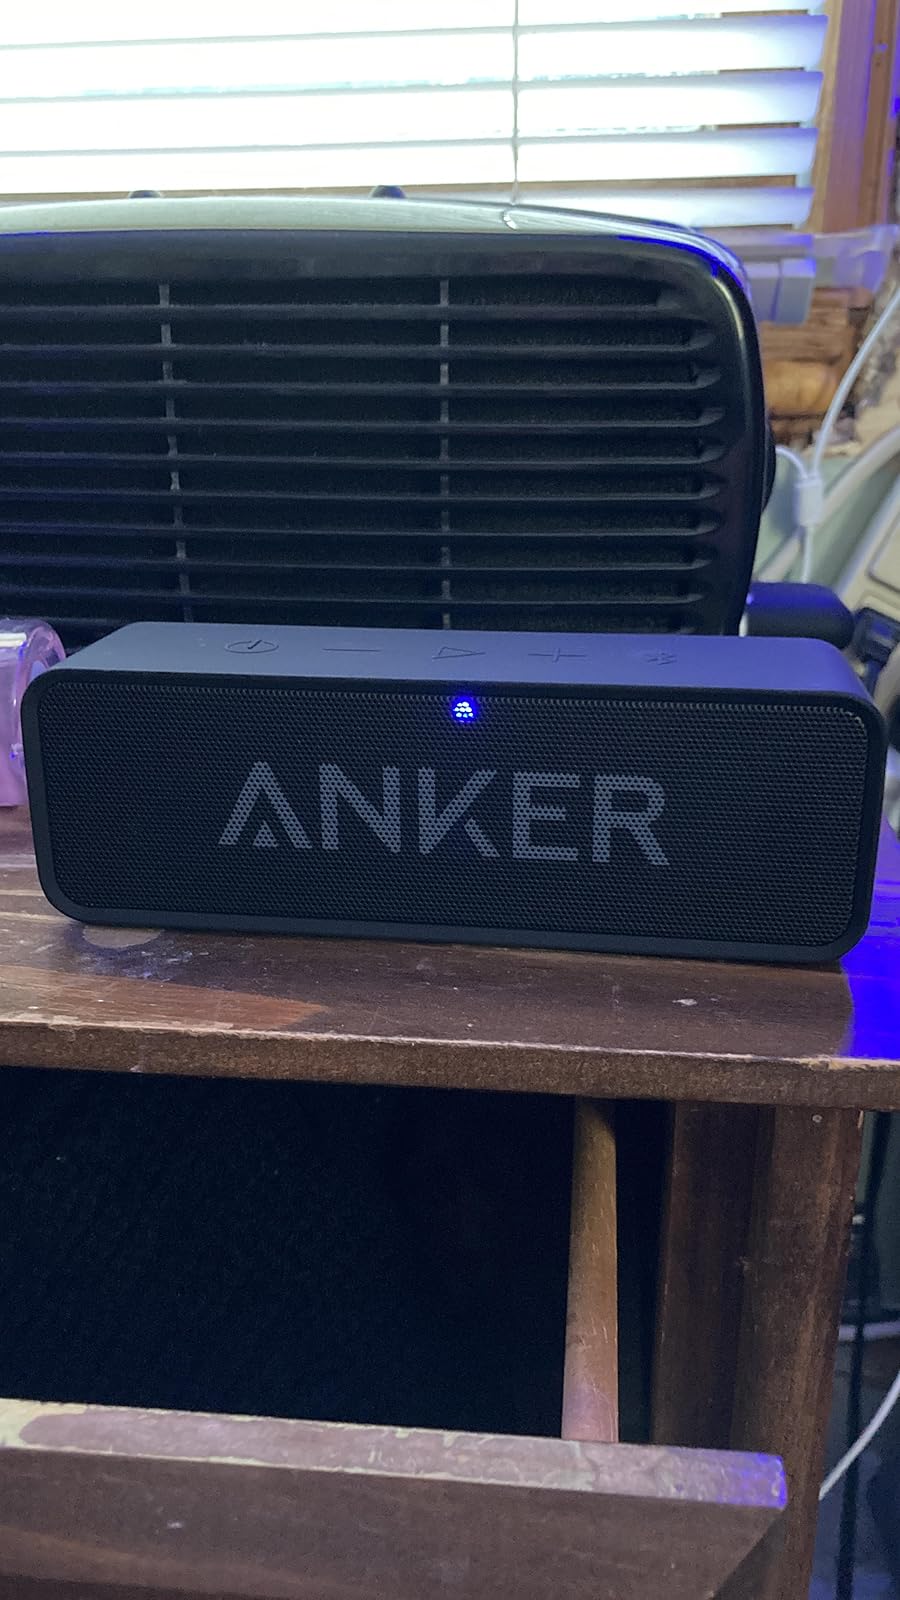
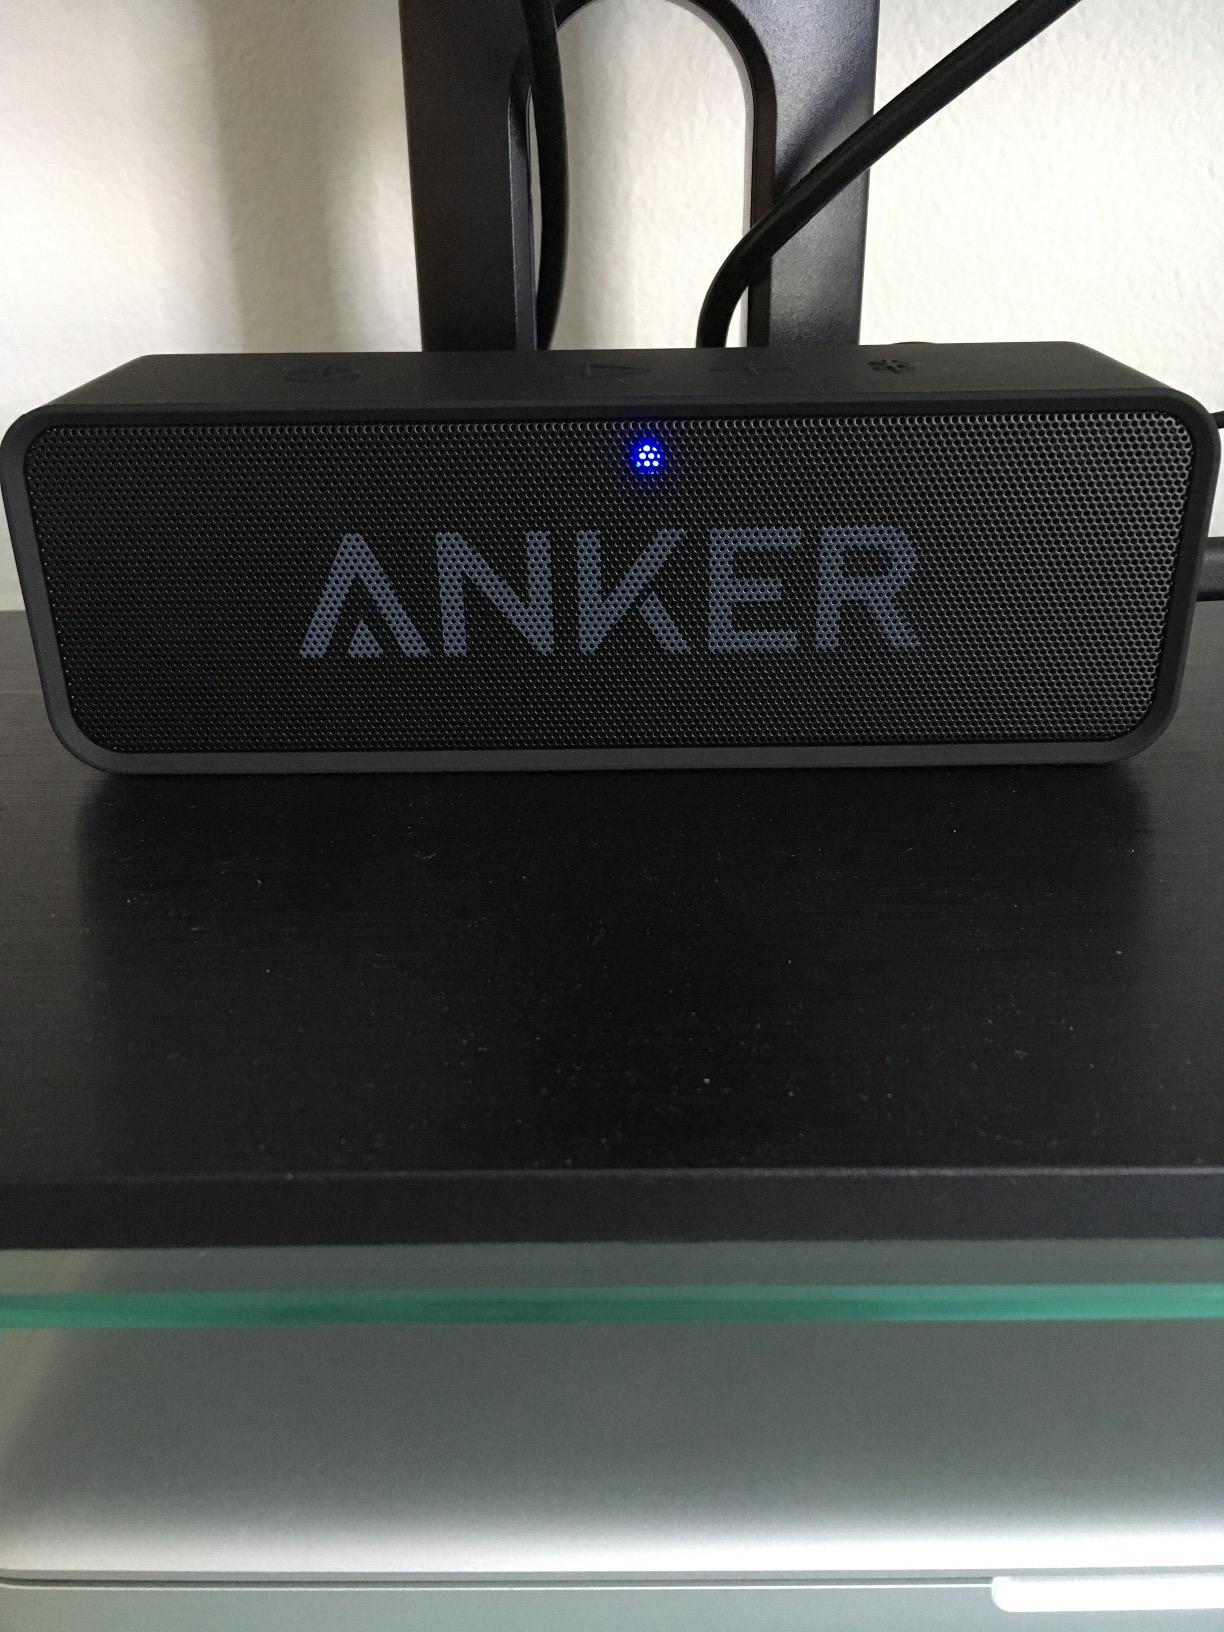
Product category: speaker
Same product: yes